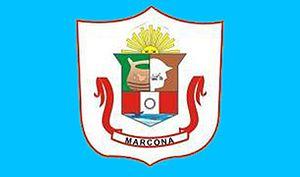
San Juan de Marcona est une ville du Pérou dans le district de Marcona, province de Nazca.